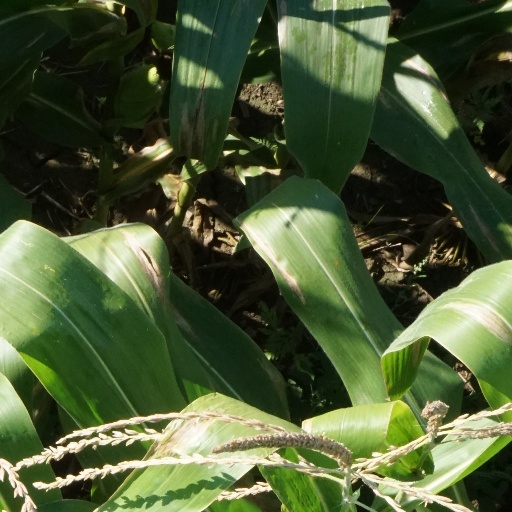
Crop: maize; corn